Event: Nepal Earthquake
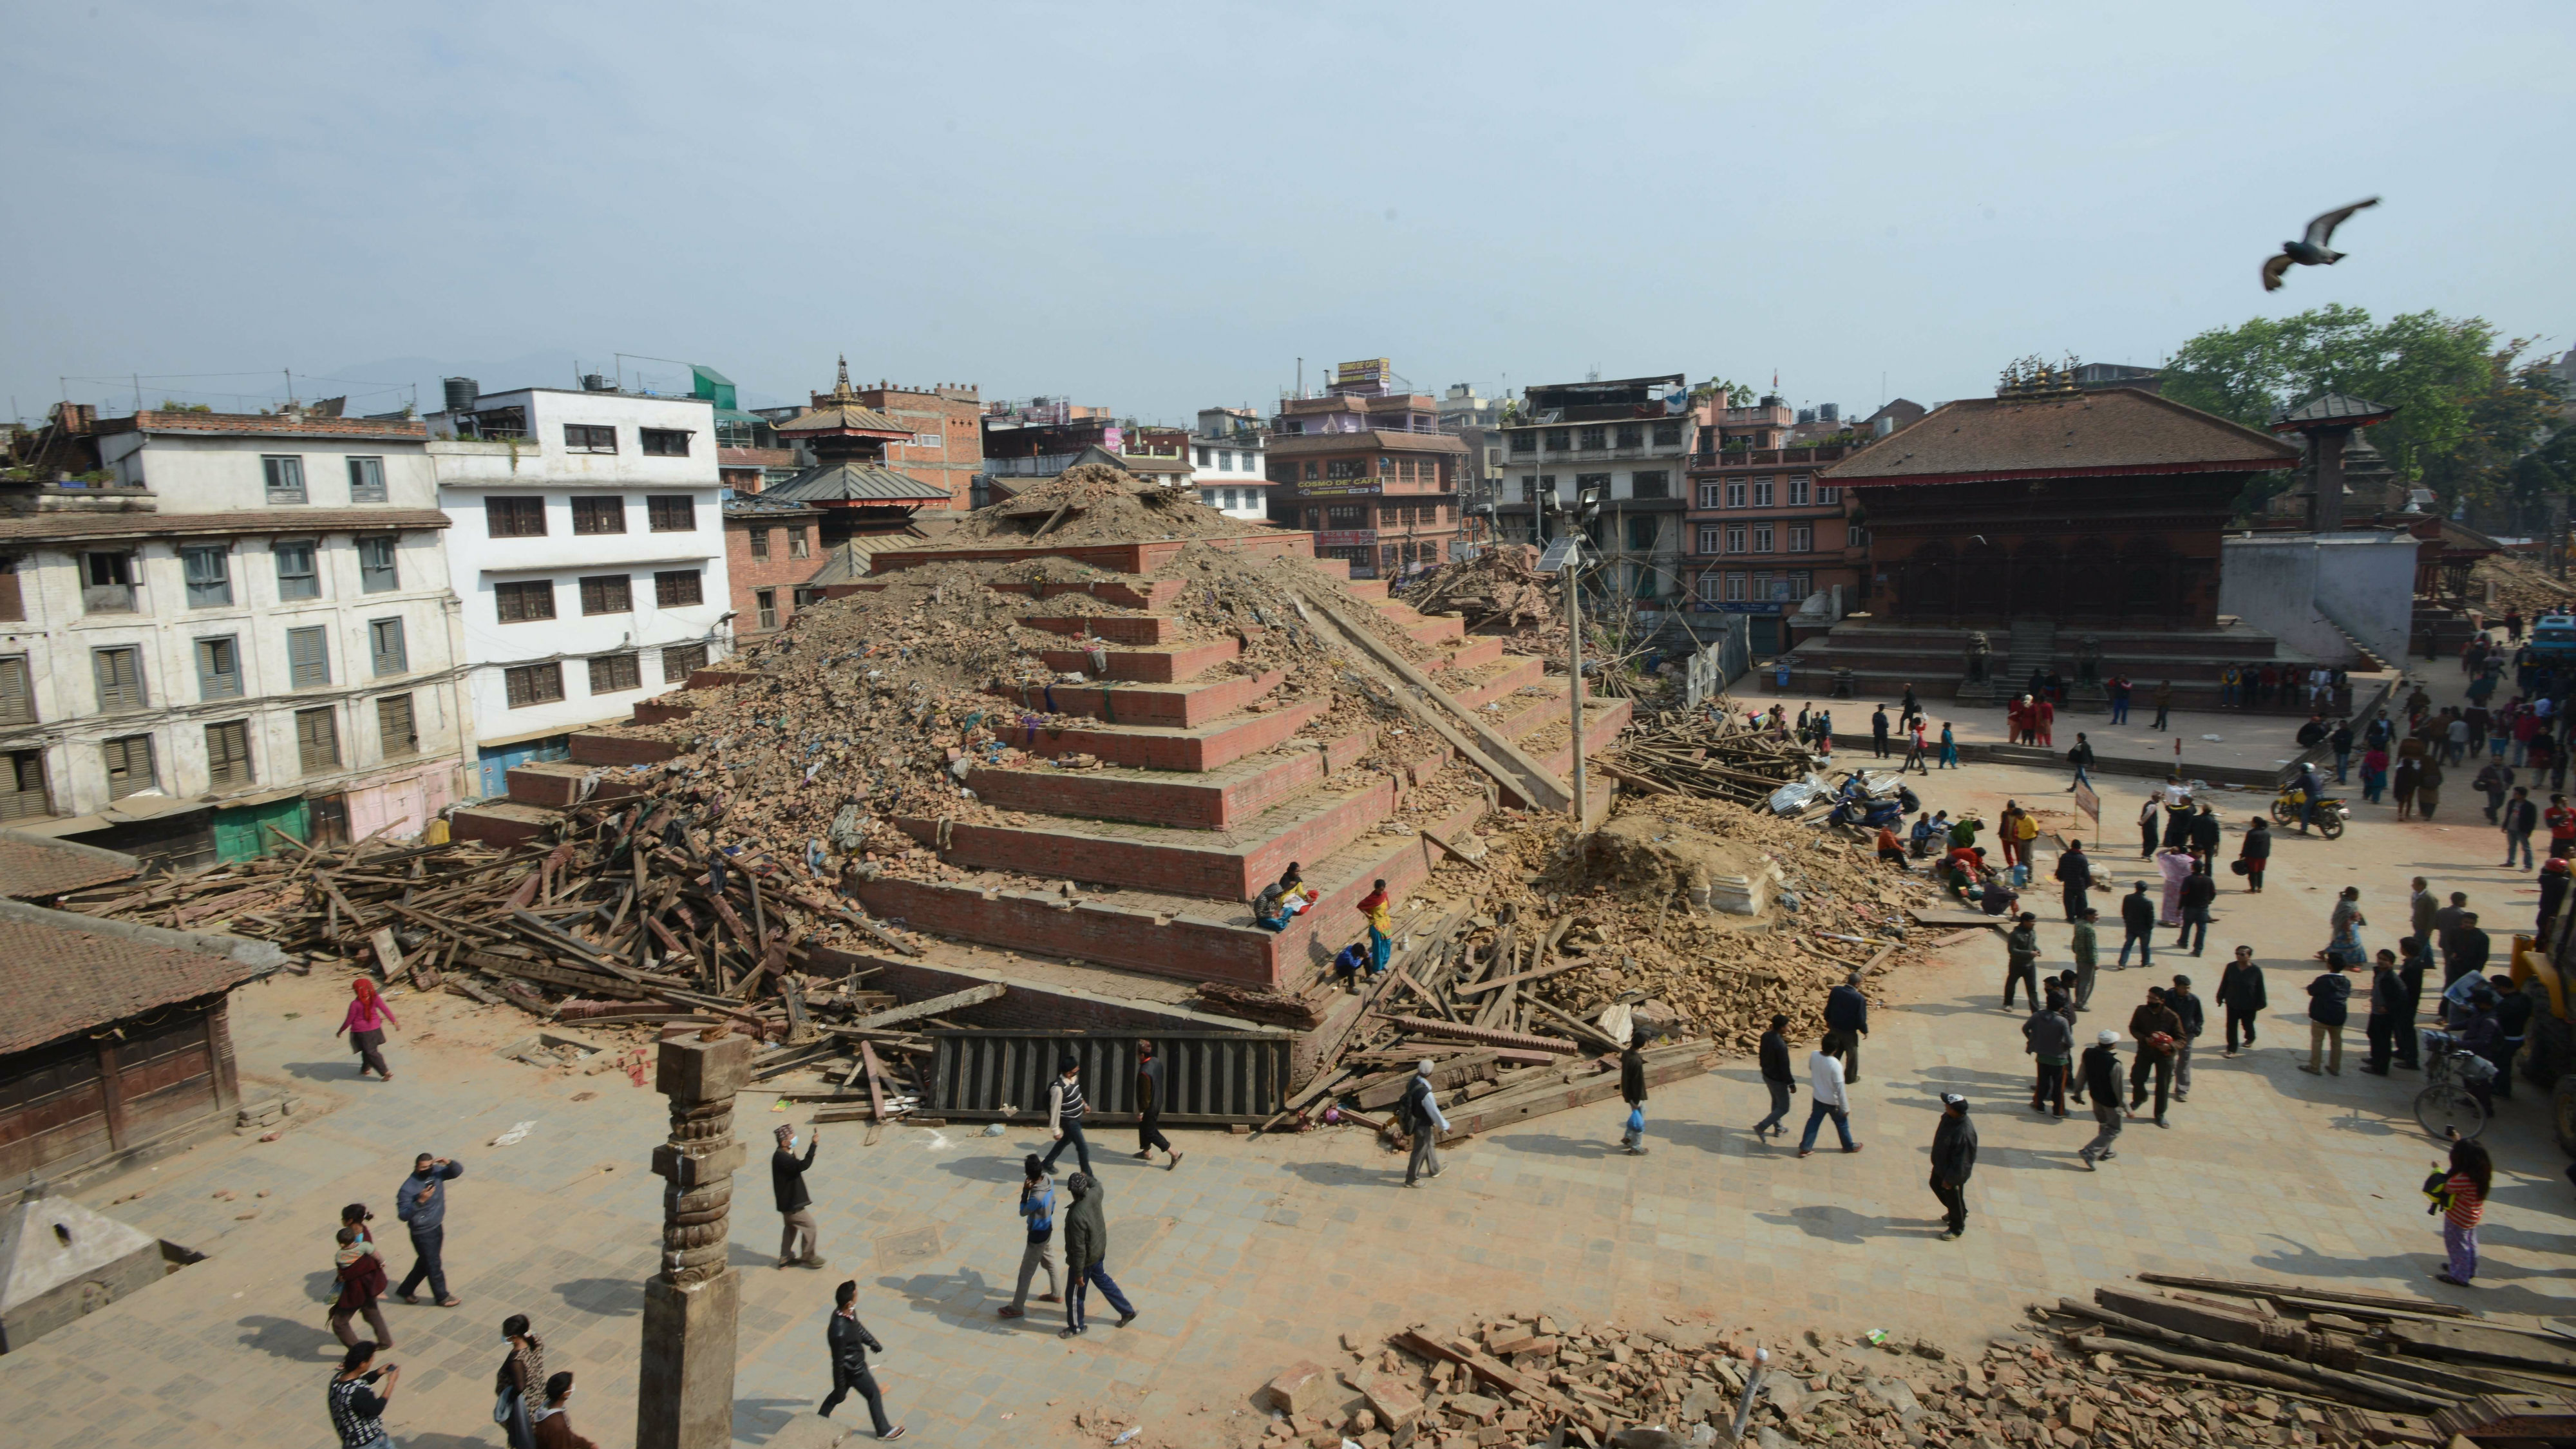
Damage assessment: damage